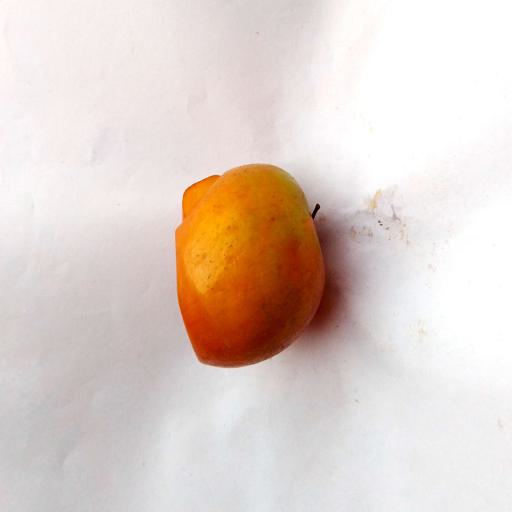
Label: bruised